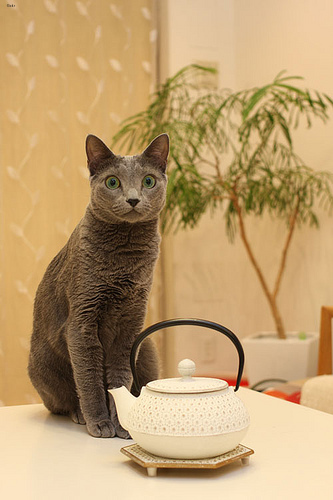
Breed: russian blue